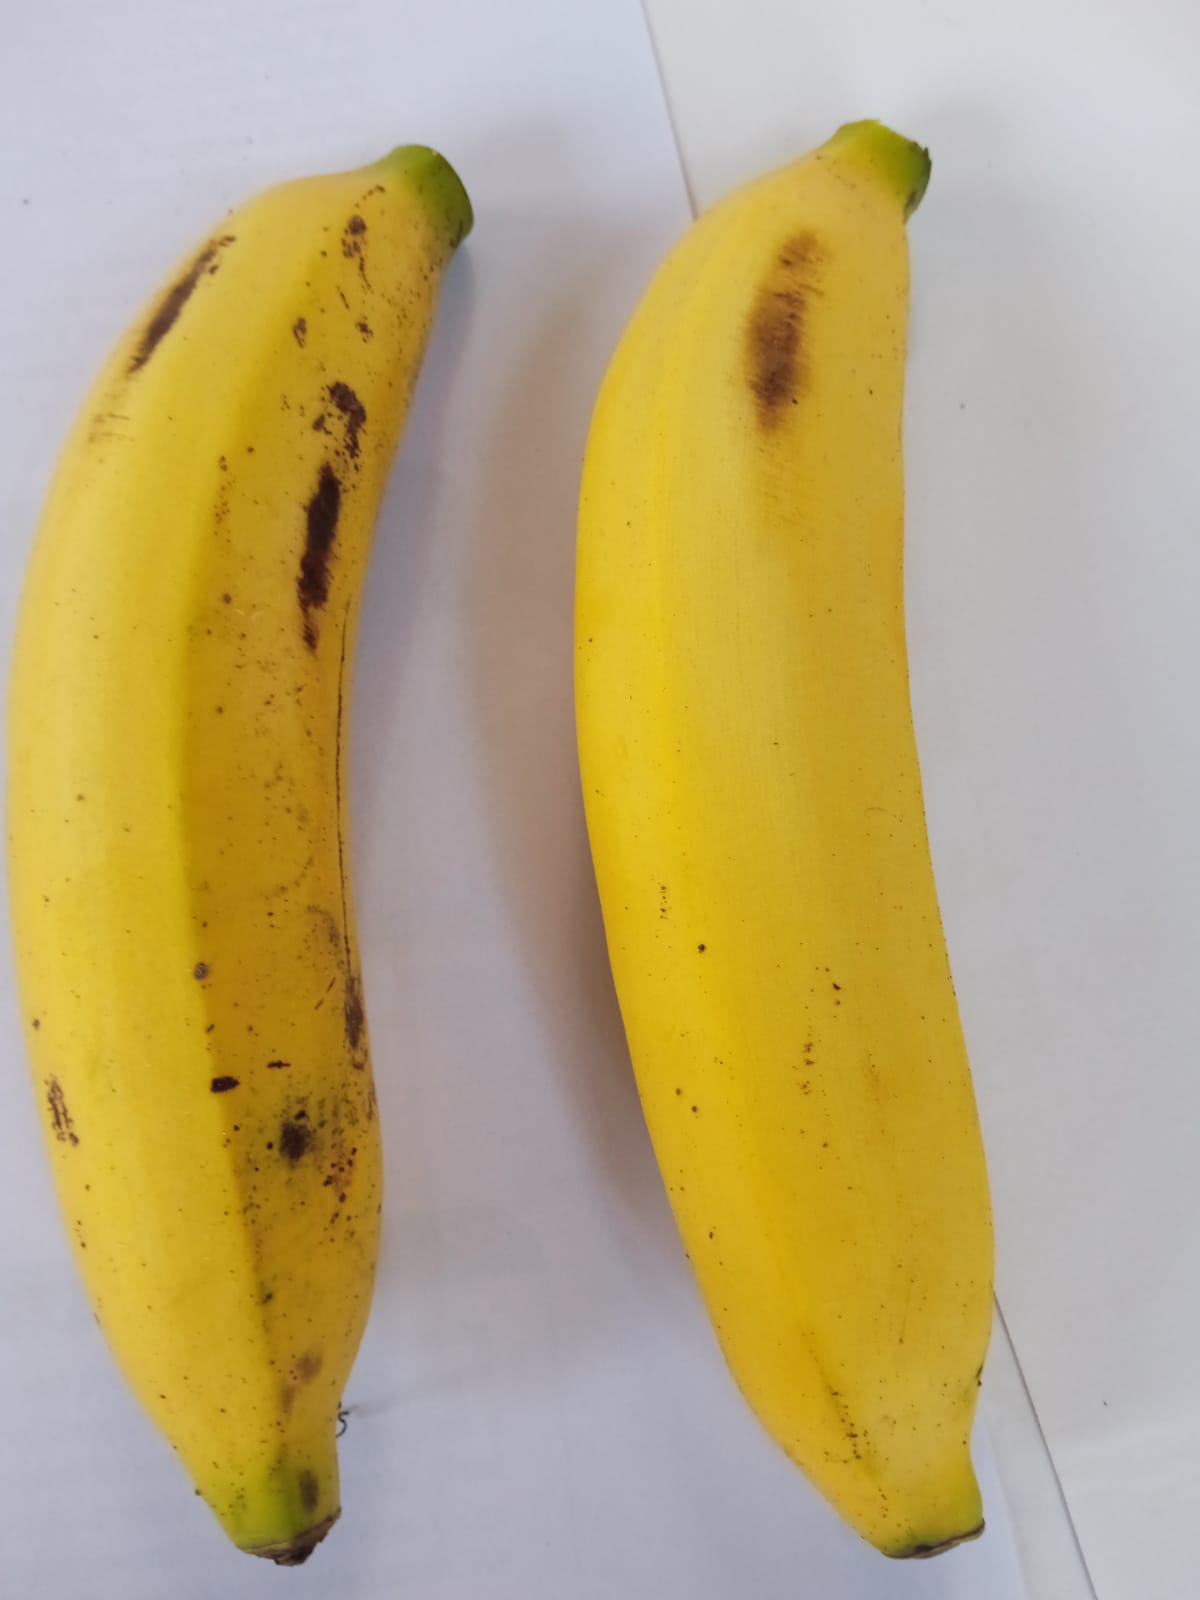
Fruit: banana
Condition: fresh